Miss Nobody (1917 film)

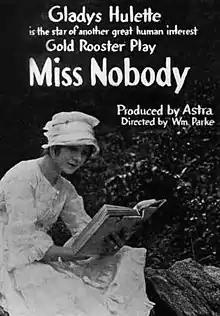
Advertisement

Miss Nobody is a 1917 American silent drama film directed by William Parke and starring Gladys Hulette.